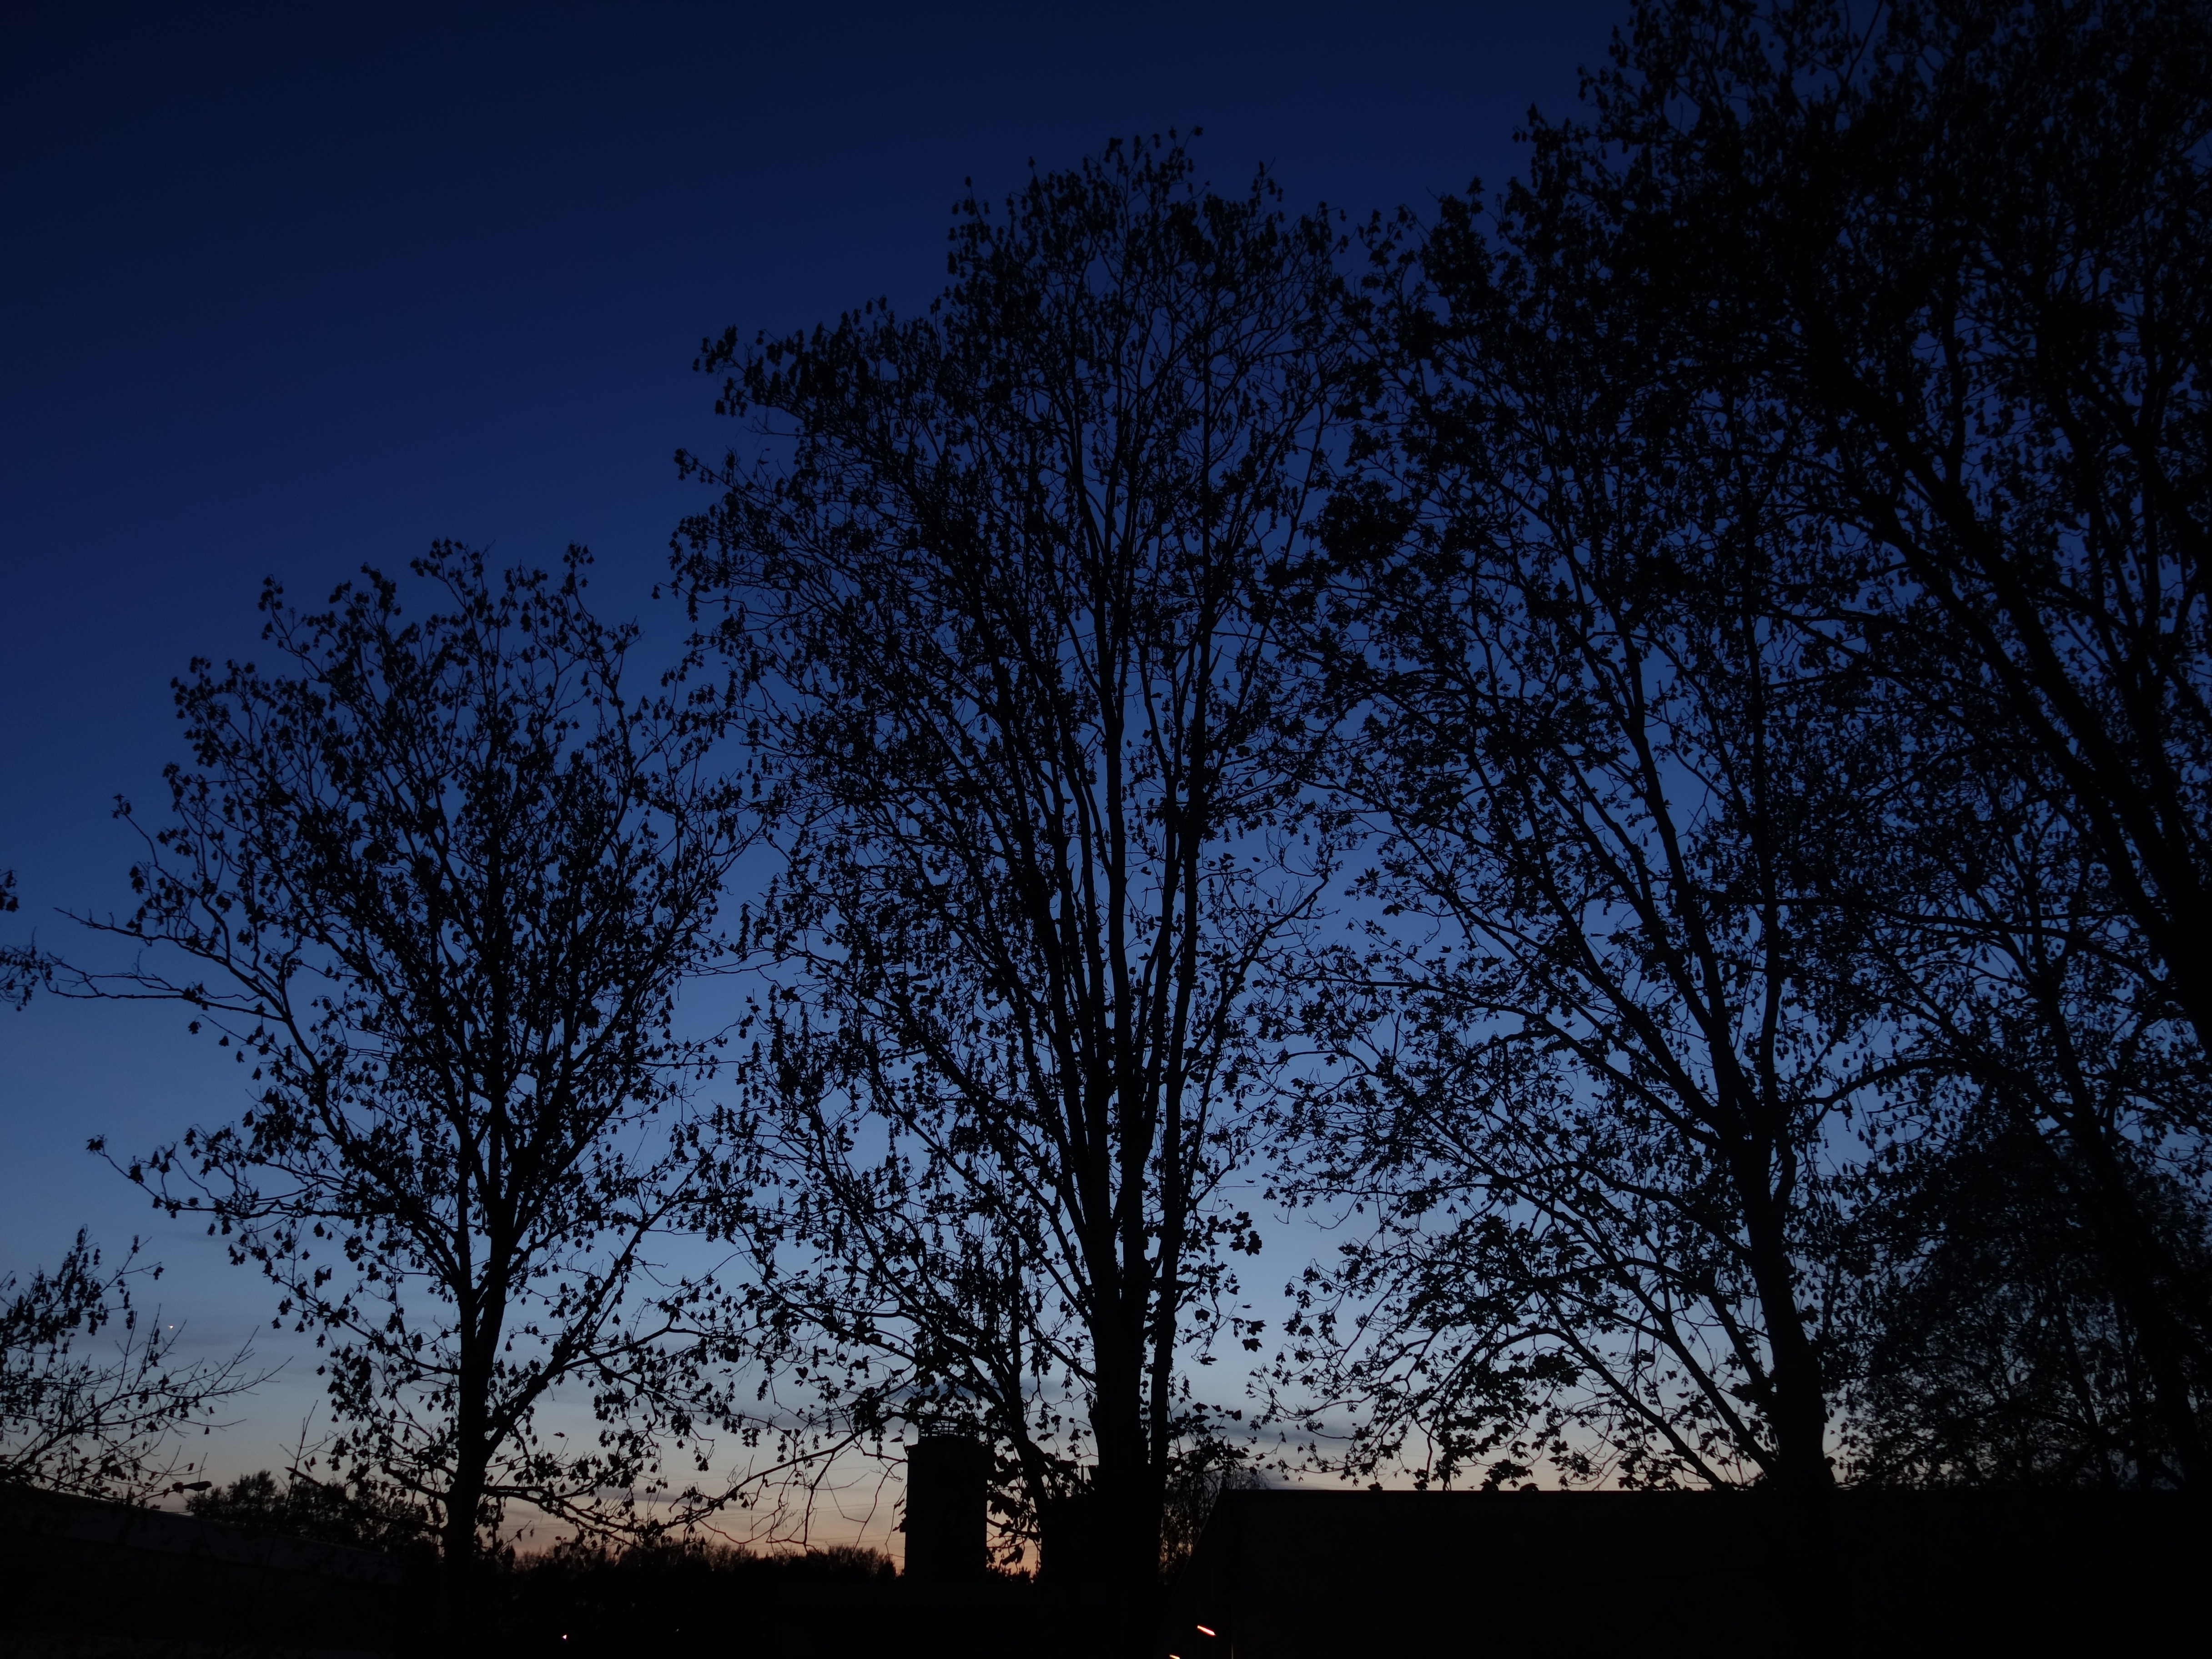
tree, nature, forest, branch, silhouette, light, cloud, plant, sky, sunrise, sunset, night, sunlight, morning, dawn, atmosphere, dusk, evening, twilight, darkness, trees, aesthetic, branches, abendstimmung, tangle, astronomical object, atmospheric phenomenon, woody plant